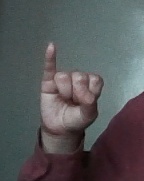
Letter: meem